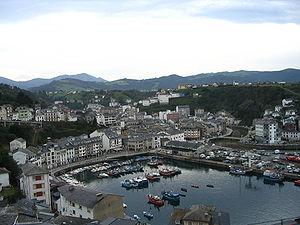
Luarca province des Asturies en Espagne, à 90 km de Oviedo.